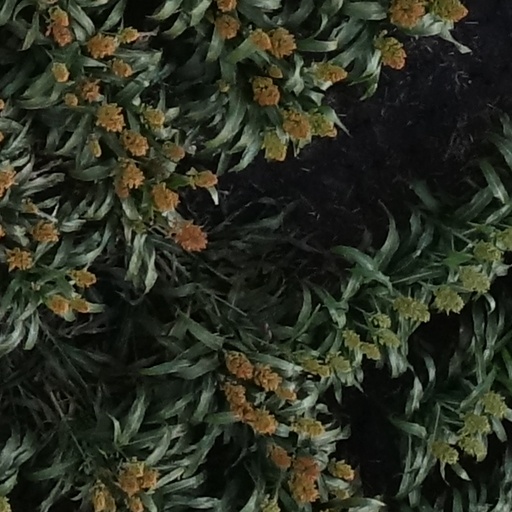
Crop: sorghum